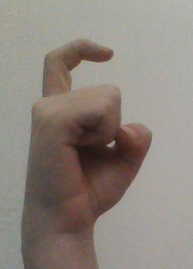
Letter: ra